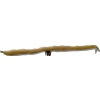
Label: bean_pod